Jessica Boone

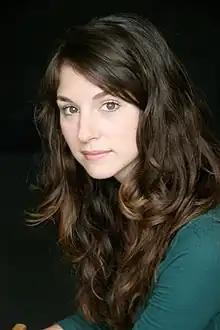

Jessica Boone is an American film, television, theatre, and voice actress. Her earlier career while she lived in Houston involved work primarily for ADV Films, Funimation, Sentai Filmworks, and Seraphim Digital. She has since focused more on theatre work, including both Shakespeare and musical theatre.